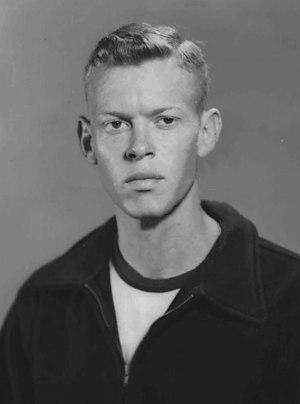
Robert Lee Beck, né le 30 décembre 1936 à San Diego et mort le 2 avril 2020 à San Antonio, est un pentathlonien et un escrimeur américain.